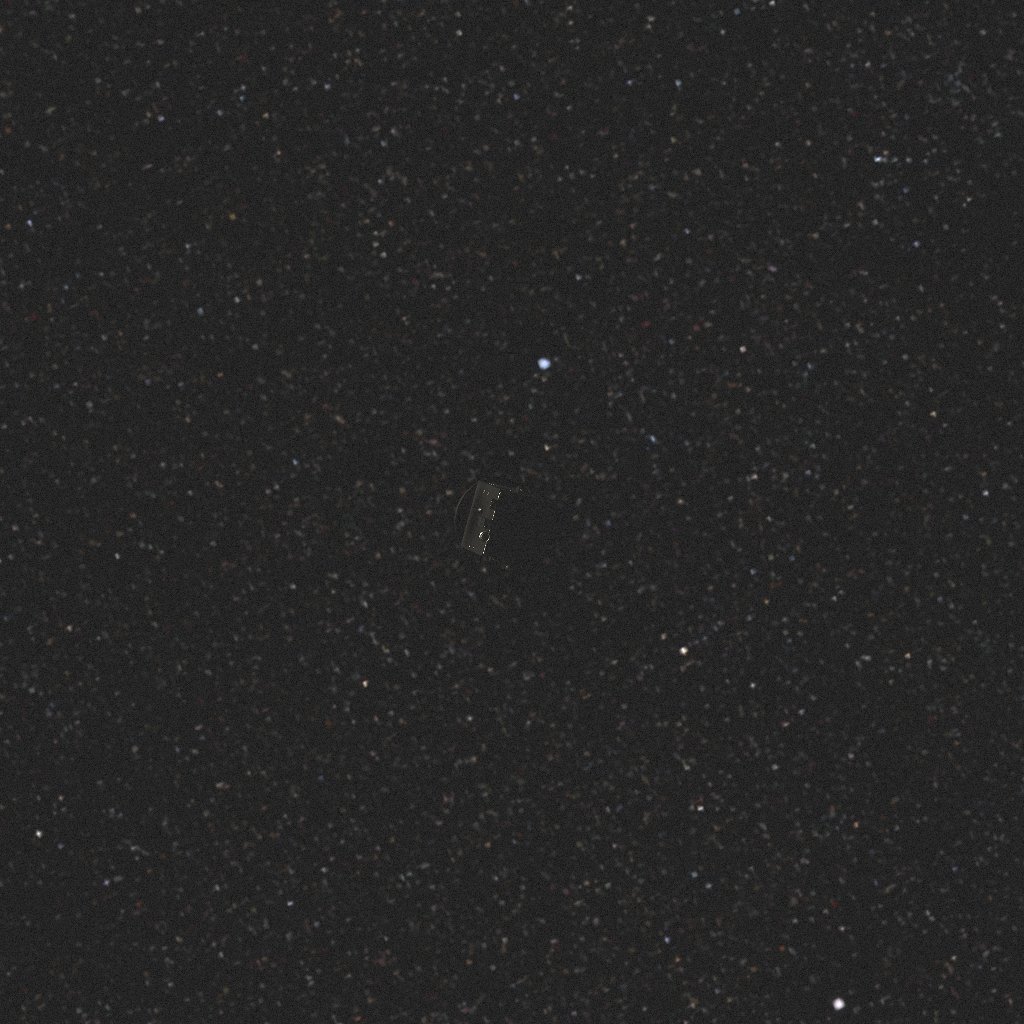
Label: proba_3_ocs